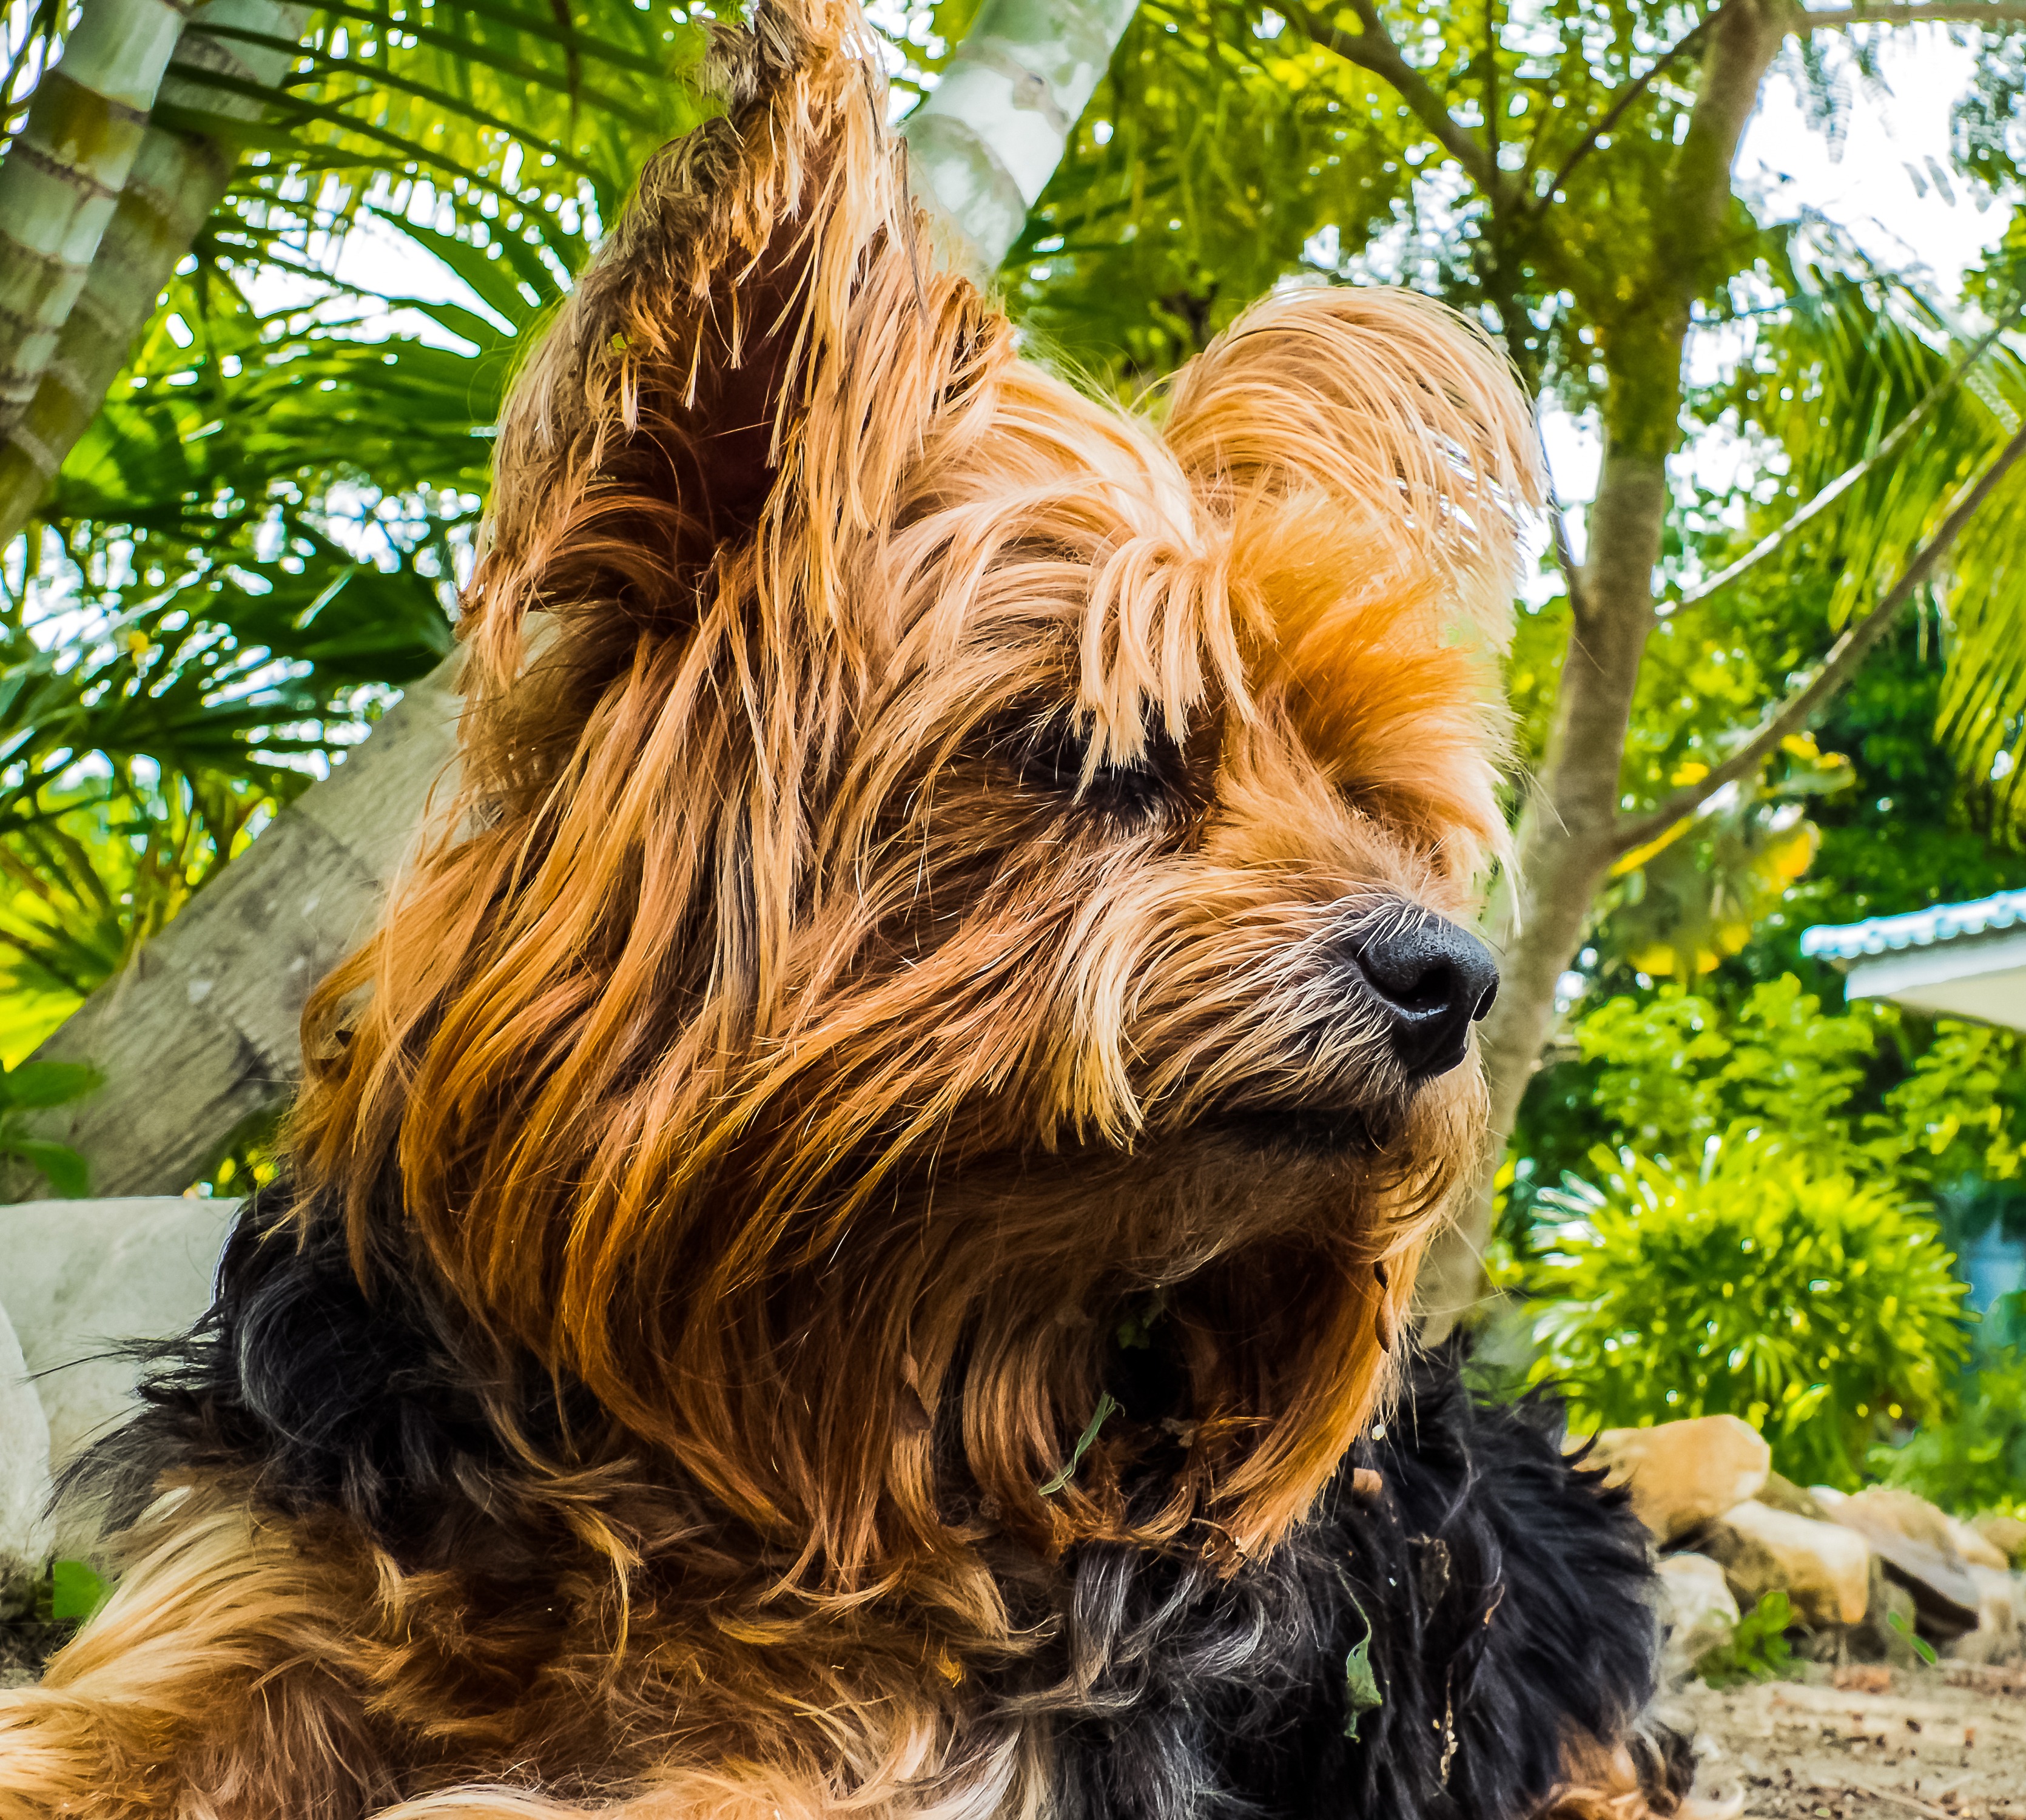
flower, dog, mammal, vertebrate, dog breed, terrier, yorkshire terrier, australian silky terrier, dog like mammal, australian terrier, vigilant dog